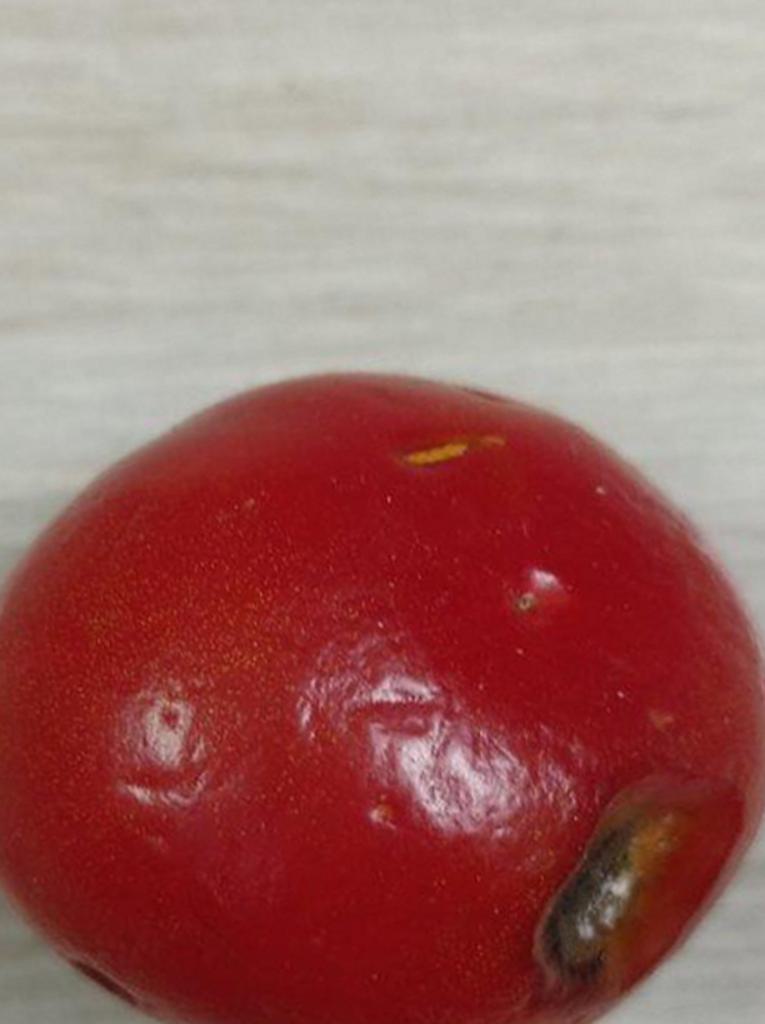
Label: Rotten